Charles V, Duke of Lorraine

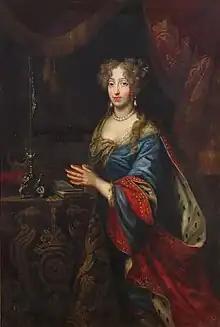
In 1678, Charles married Eleanor of Austria, formerly Queen of Poland

Charles was born on 3 April 1643 in Vienna, second son of Nicholas, younger brother of Charles IV, Duke of Lorraine, and his wife Claude Françoise of Lorraine. In 1634, his father replaced his uncle as Duke; shortly afterwards, France occupied the Duchy of Lorraine and Nicholas went into exile, resigning in favour of his elder brother. The French withdrew in 1661, but invaded again in 1670 and only returned in 1697.